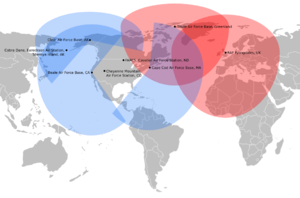
Le Commandement de la défense aérospatiale de l'Amérique du Nord est une organisation américano-canadienne dont la mission est la surveillance de l'espace aérien nord-américain, créée le 1ᵉʳ août 1957 et devenant effective le 12 mai 1958.